Ramadan Güney

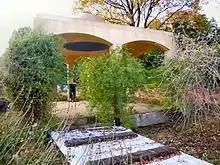
Güney's mausoleum in Brookwood Cemetery

Güney was born in Paphos, Cyprus in 1932 to Turkish Cypriot parents. After leaving school, he served in the British Army and police on the island. However, in 1955, with the rise of EOKA Greek Cypriots fought a violent campaign for the end of British rule as well as for union with Greece (enosis); Güney fought against this by becoming a founding member of the Volkan organisation. In 1958 he emigrated to Britain where he set up a music publishing business and became a millionaire at the age of 35. In 1977 he helped found and run the first Turkish Cypriot mosque in London, called the Shacklewell Lane Mosque, and worked on a variety of social and community projects, arising from his work with the UK Turkish Islamic Centre.